Darling House, Millers Point

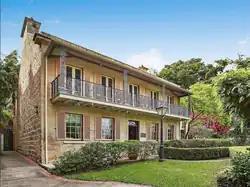

Darling House is a heritage-listed seniors living property and former residence located at 8–12 Trinity Avenue, in the inner city Sydney suburb of Millers Point in the City of Sydney local government area of New South Wales, Australia. The property is owned by Dr Shane Moran through his luxury seniors living and aged care group Provectus Care Pty Ltd. It was added to the New South Wales State Heritage Register on 2 April 1999.